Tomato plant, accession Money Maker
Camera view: bottom (45 deg); turntable rotation: 30 degrees
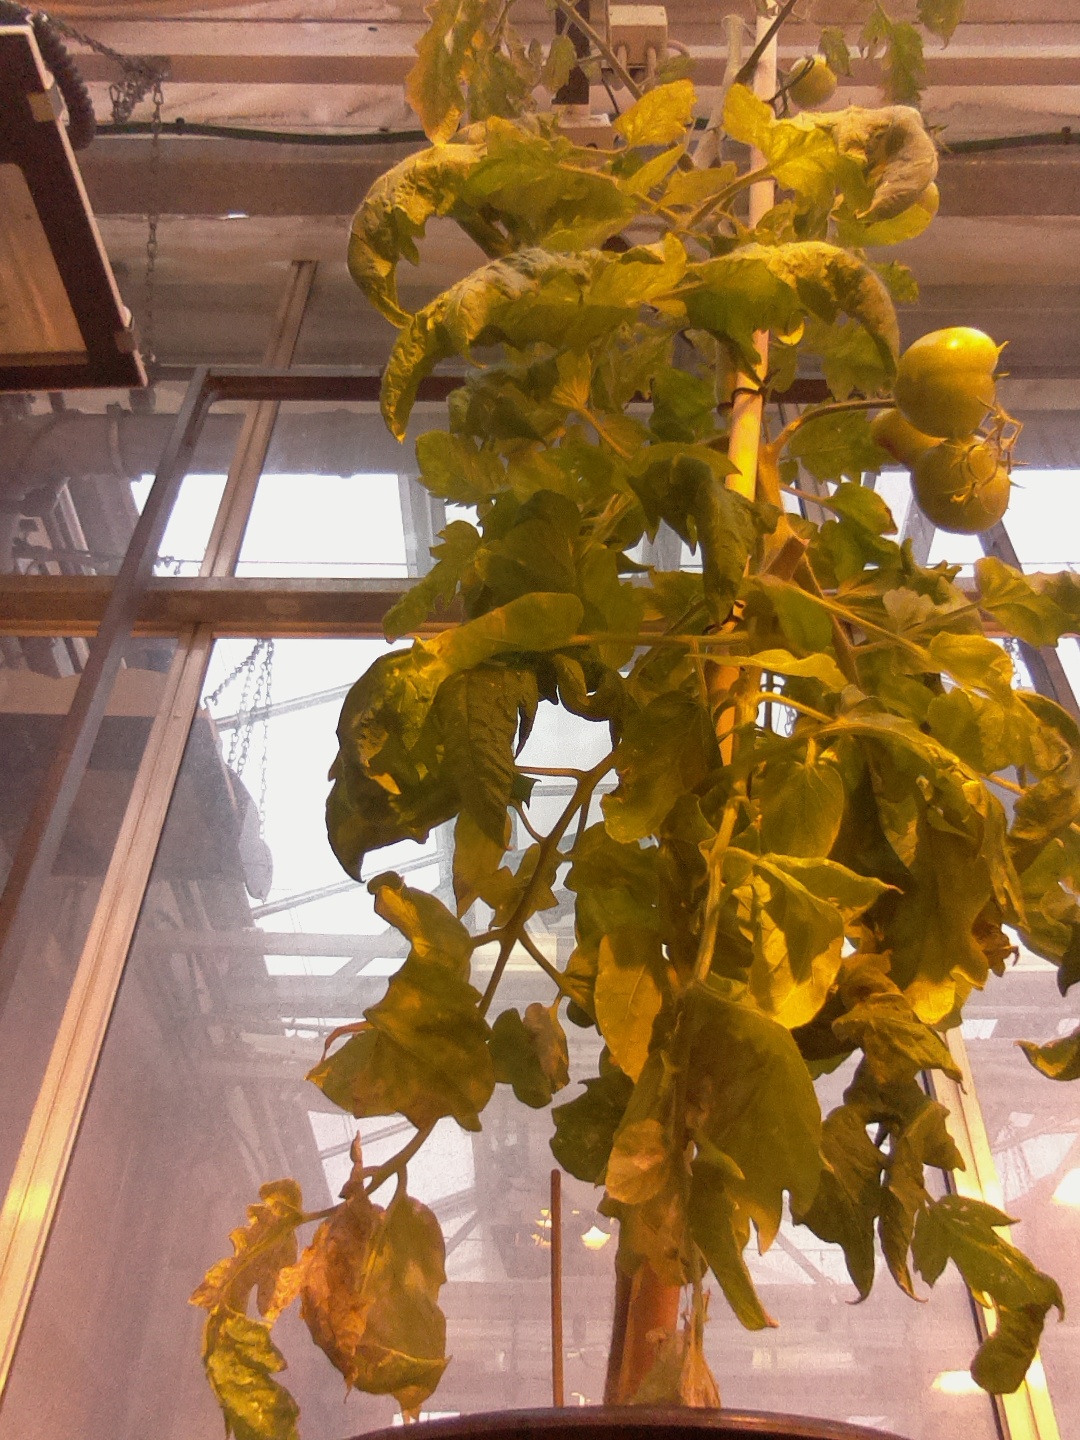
BBCH growth stage 80: fruits start showing typical ripe color (orange -> red)